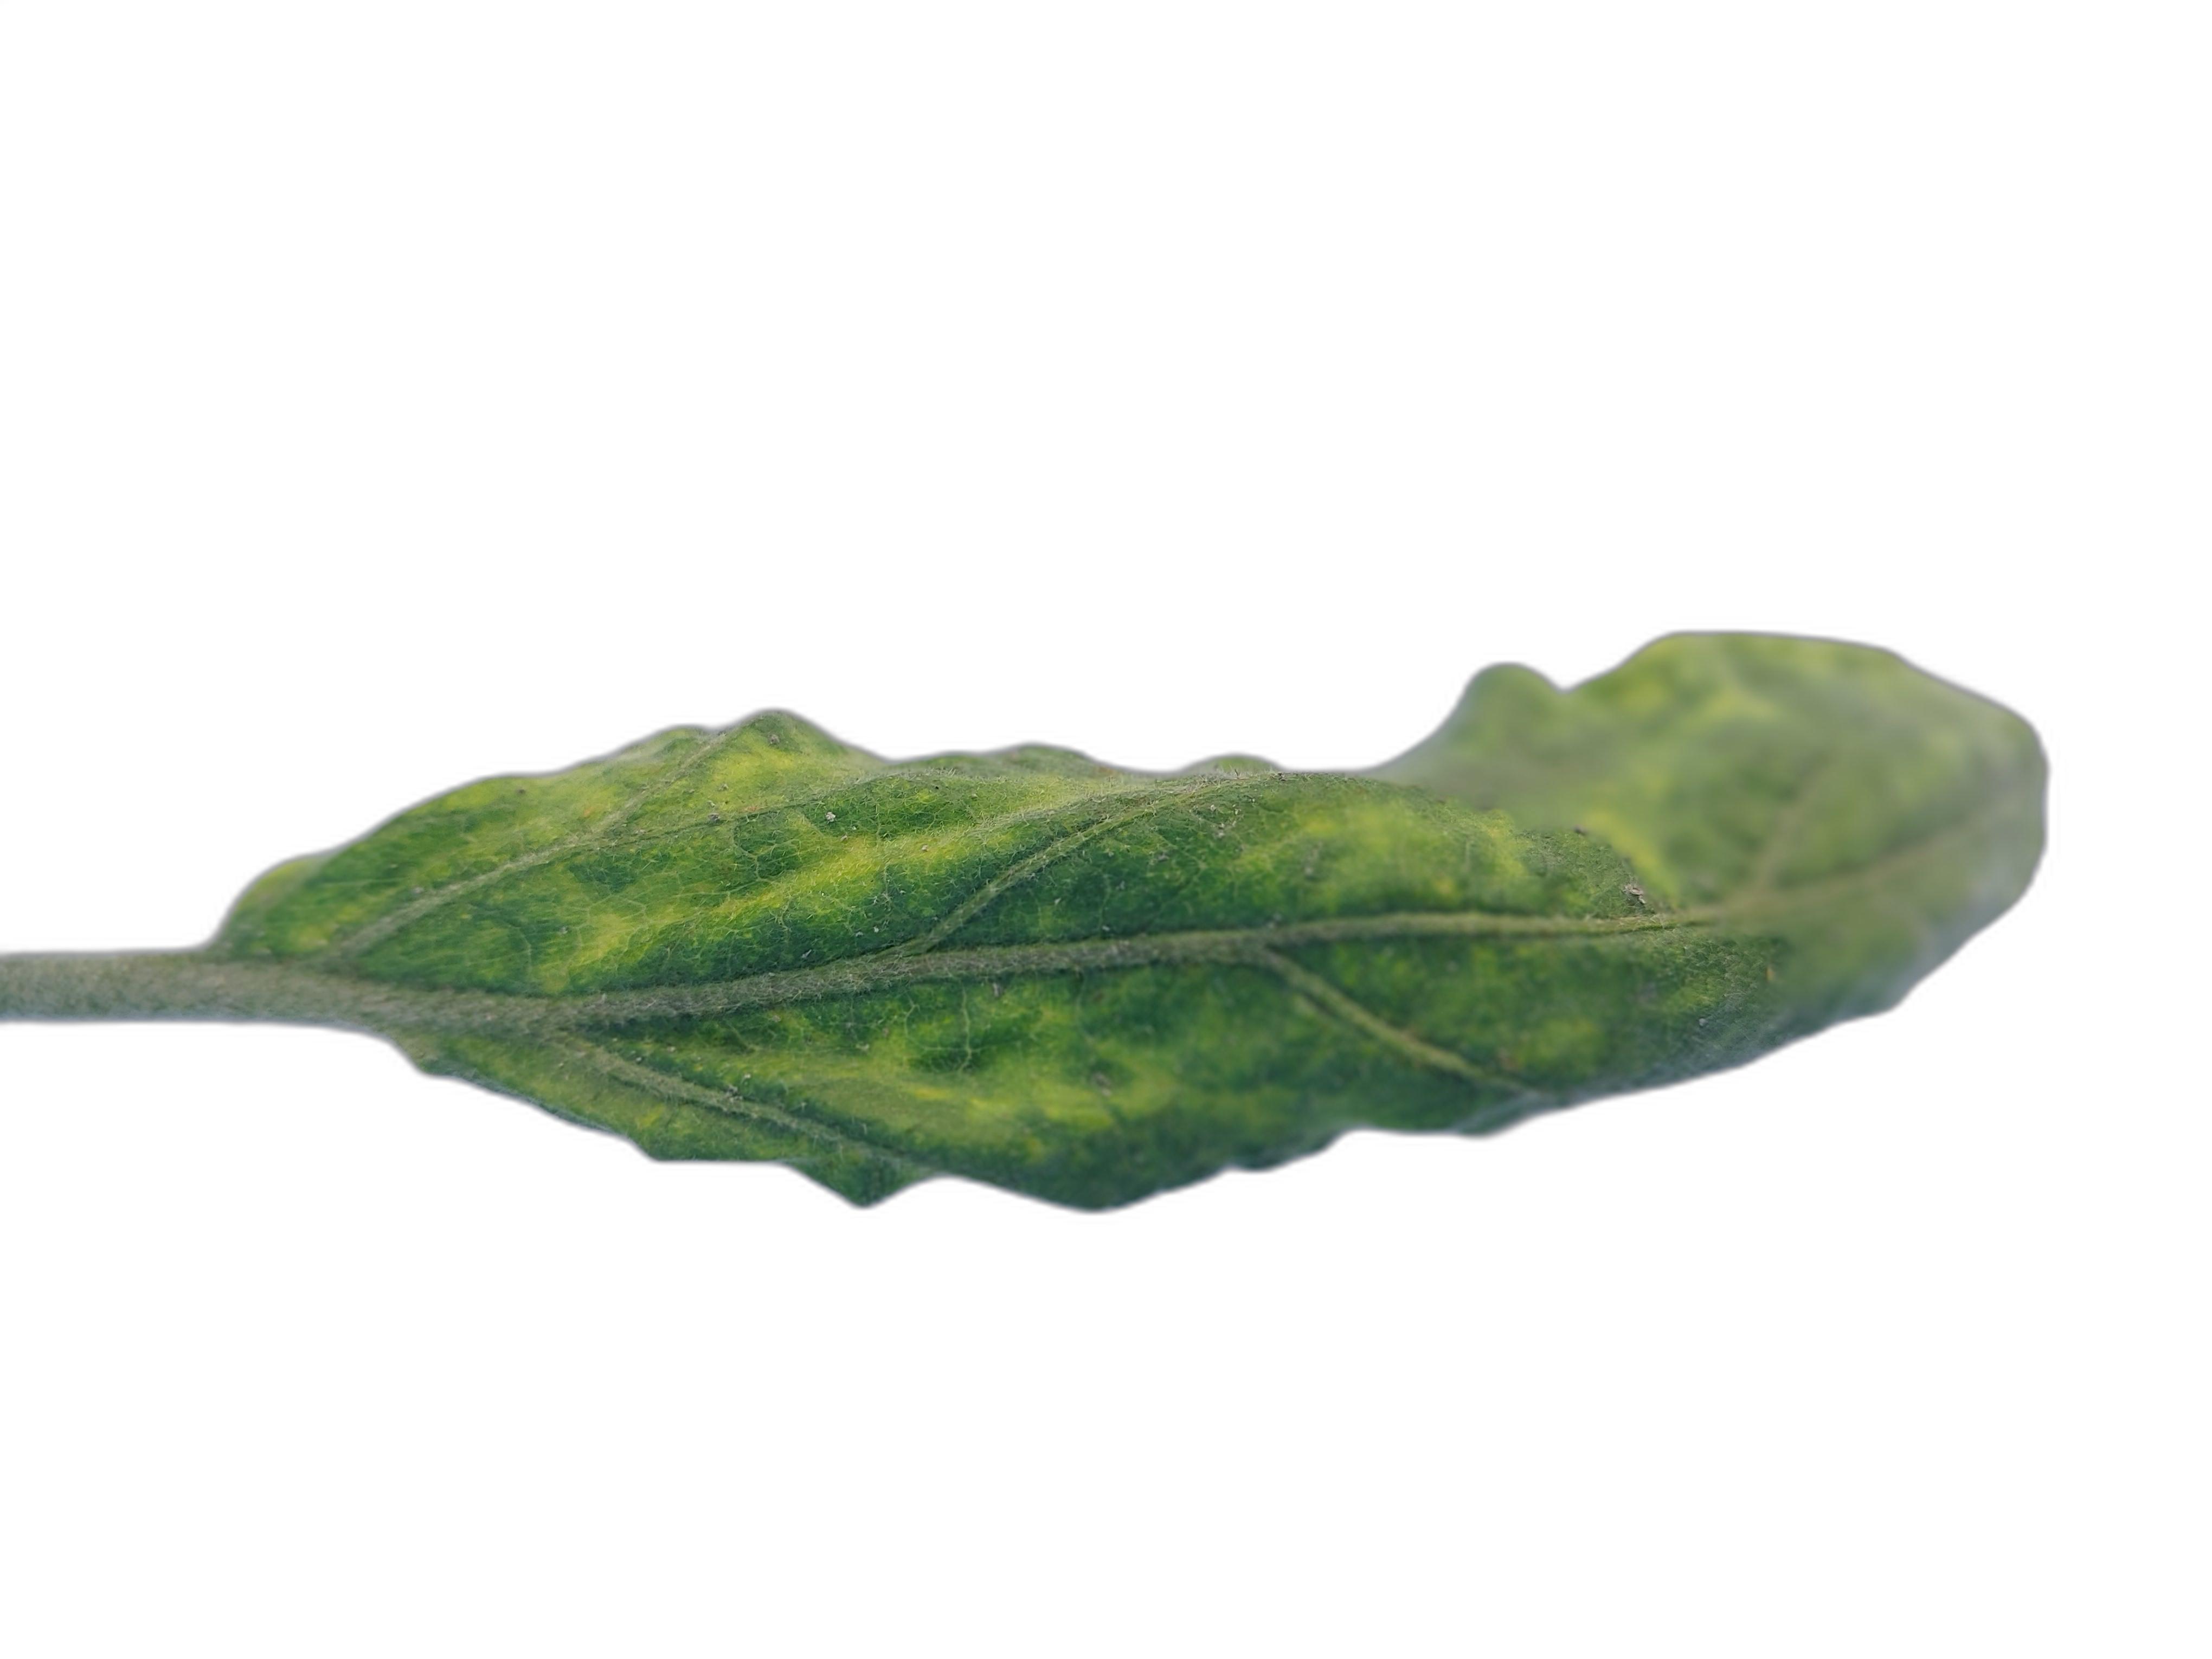
Label: Wilt Disease